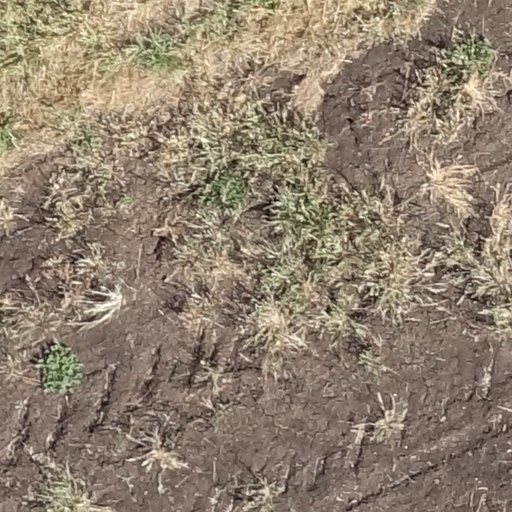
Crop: sorghum